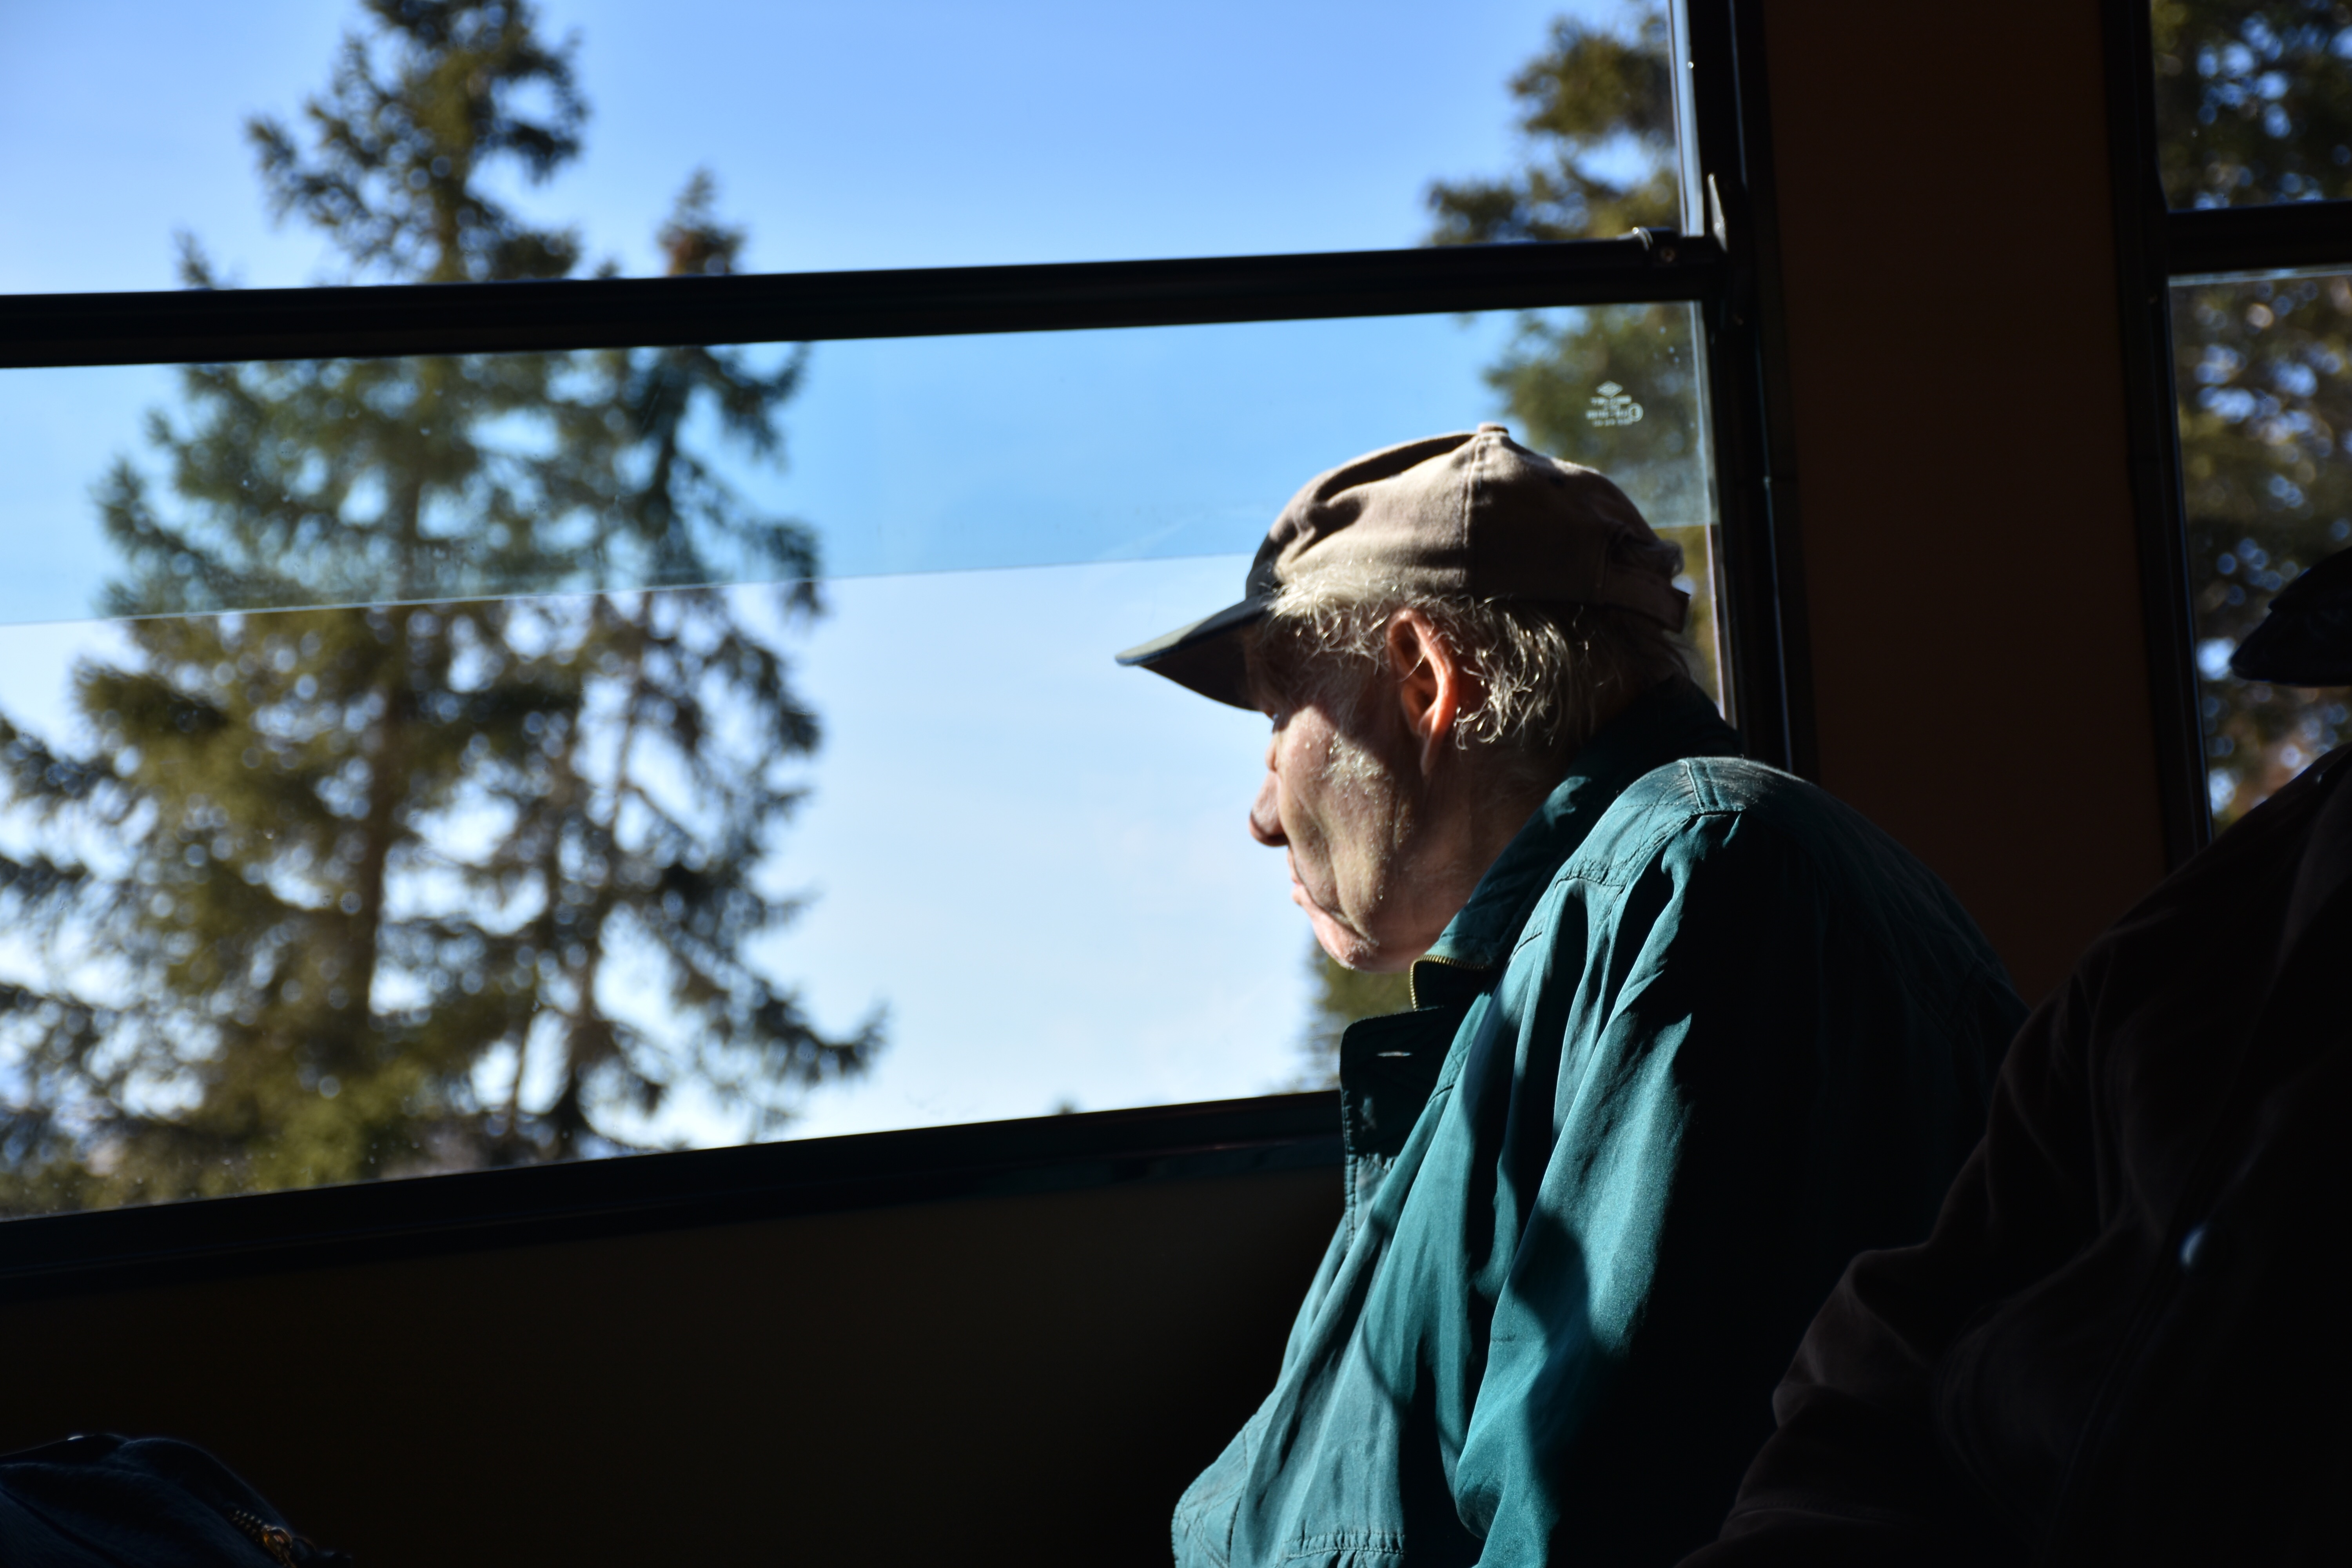
spring, blue, photograph